Bruna dels Pirineus

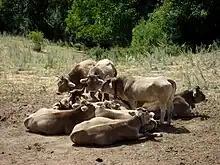
Cows near Bescaran in the comarca of Baixa Cerdanya

The , , is a Spanish breed of cattle from the south-eastern Pyrenees, in the northern part of Catalonia. It derives from cross-breeding of local cattle with Swiss Braunvieh stock imported in the nineteenth century through France and through the Val d'Aran. It is distributed throughout the northern comarcas of Catalonia, Alta Ribagorça, Alt Urgell, Berguedà, Cerdanya, Pallars Jussà, Pallars Sobirà, Ripollès, Solsonès and Val d'Aran. The Bruna dels Pirineus constitutes about 80% of the beef herd of Catalonia.